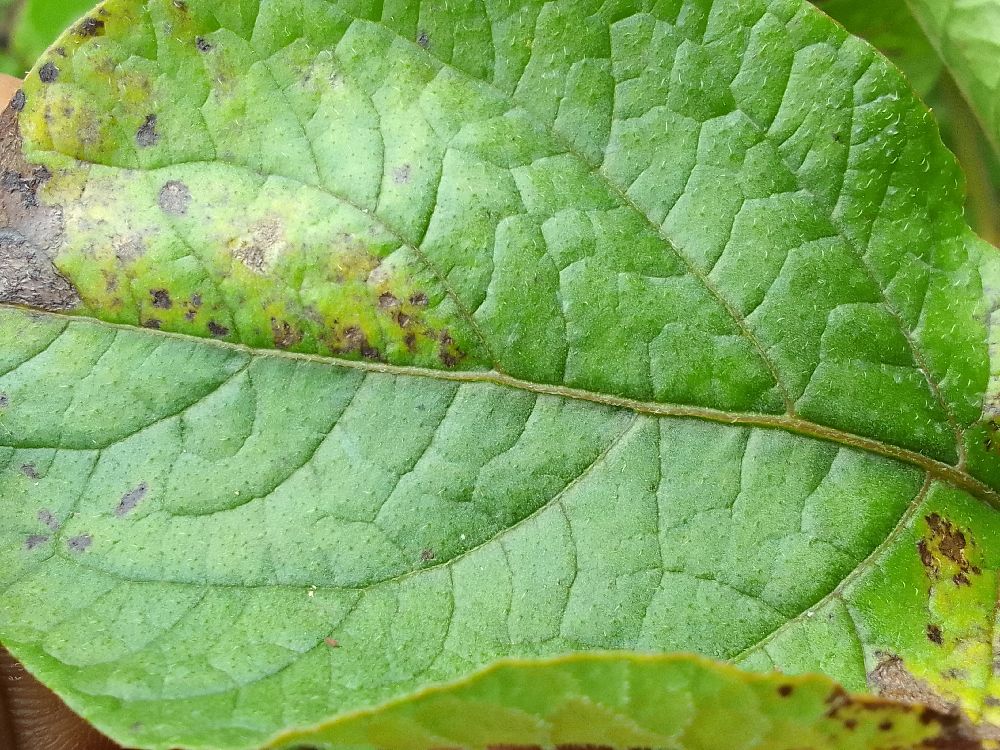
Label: Early blight